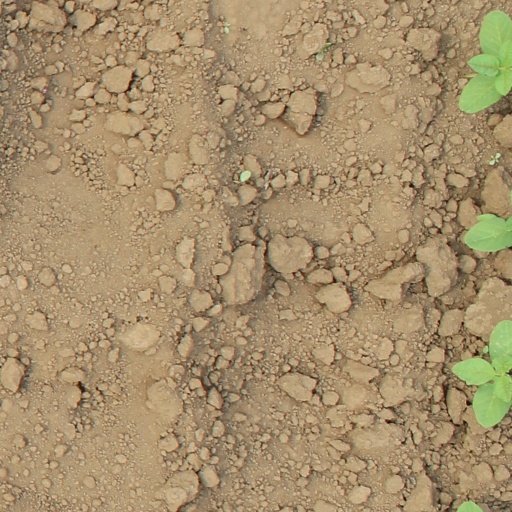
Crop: soybean